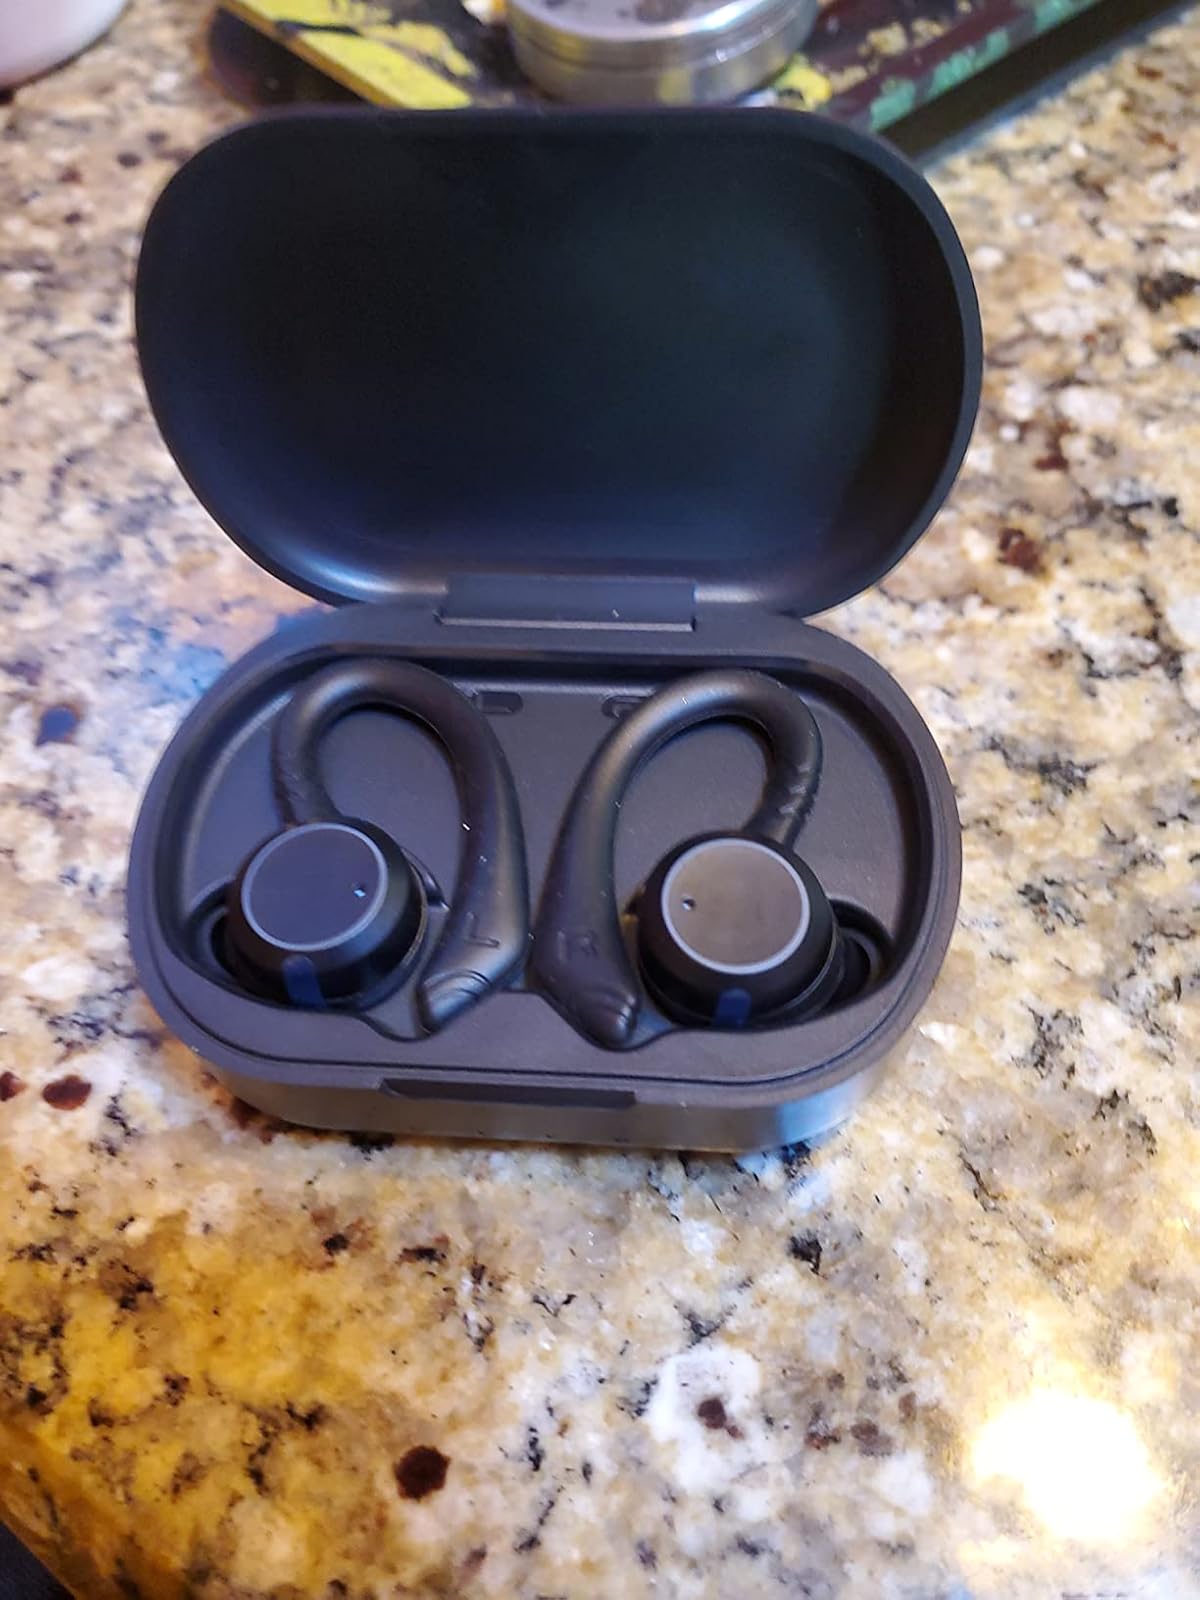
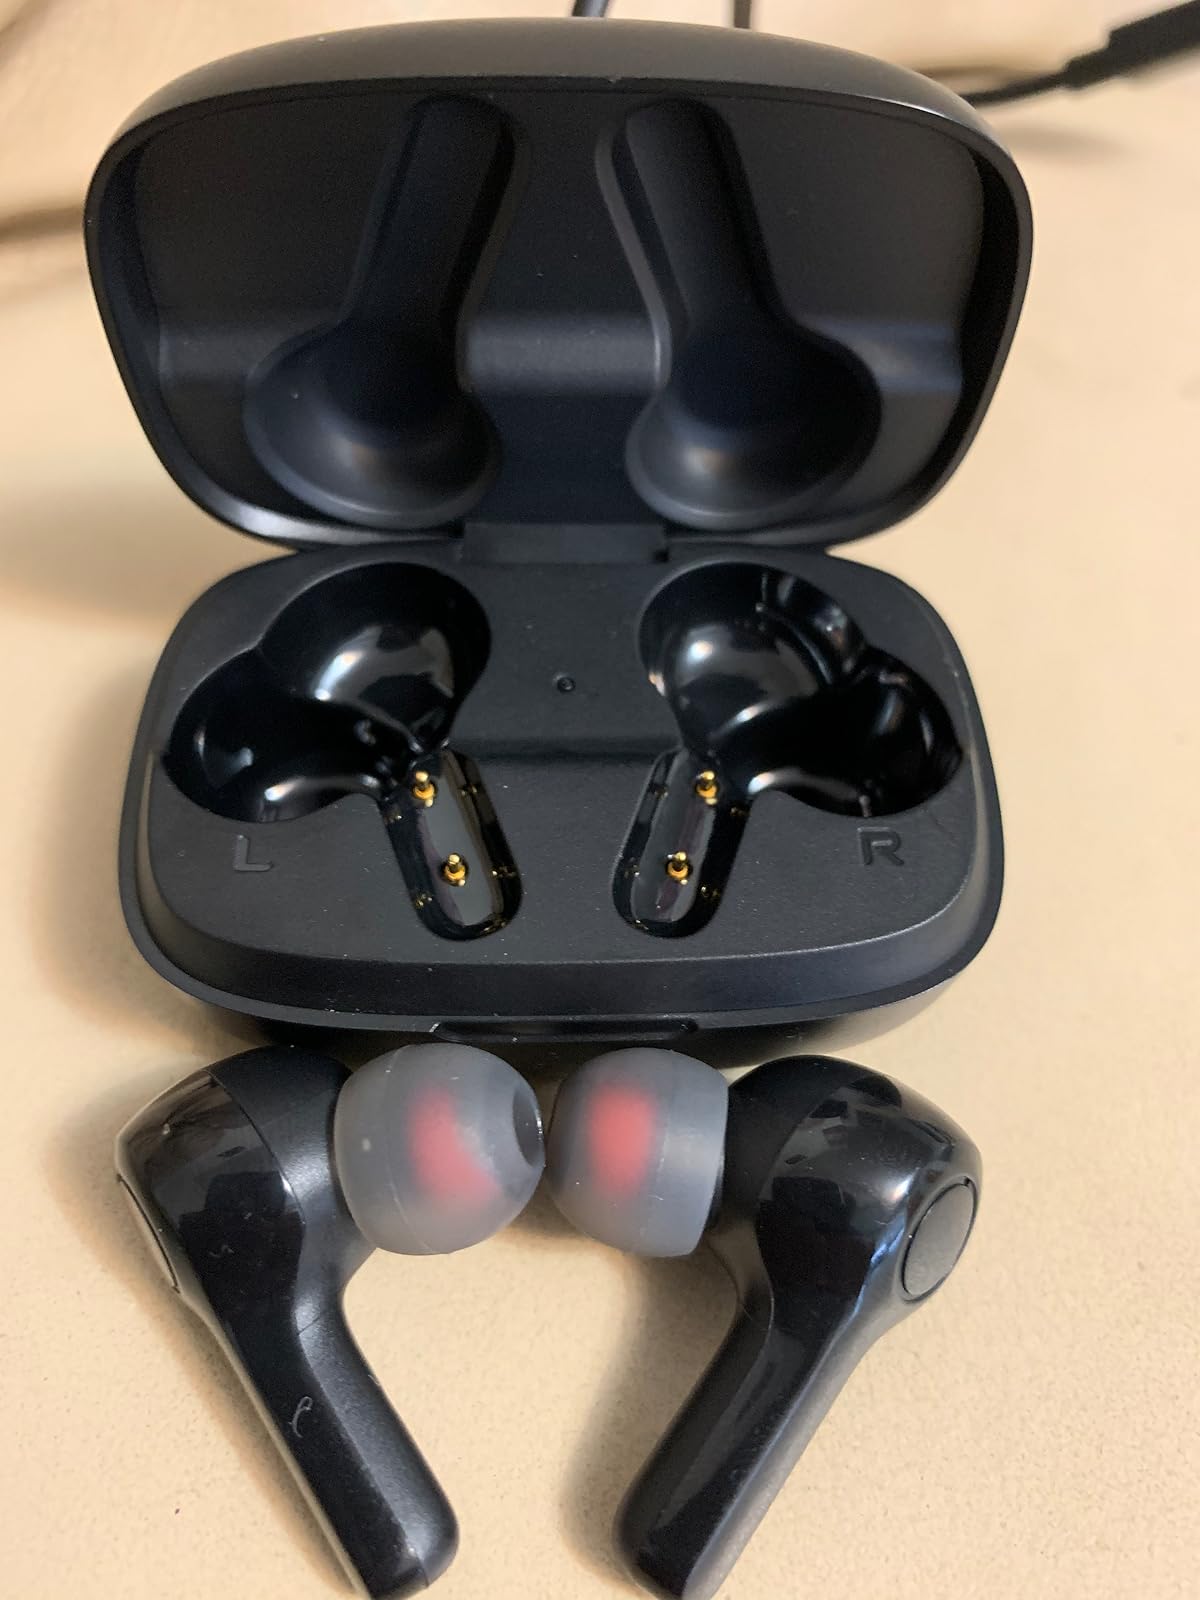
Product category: earbuds
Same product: no